Dirty Story (novel)

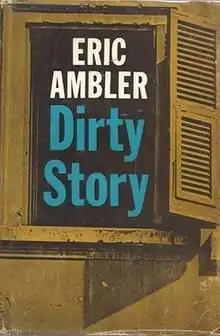
First edition(publ. The Bodley Head)

Dirty Story: A Further Account of the Life and Adventures of Arthur Abdel Simpson is a 1967 novel by Eric Ambler. It was also published as "This Gun for Hire".